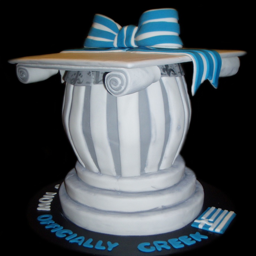
column christening cake - by a city .